General officers in the United States

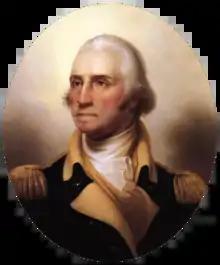
George Washington

With the exception of George Washington, the general officers at that point were brigadier generals or major generals. Their insignia was one or two stars worn on a golden epaulet. Washington was the highest-ranking officer of the Continental Army, holding the title of "General and Commander in Chief" of the Continental Army. He wore three stars on his epaulets.